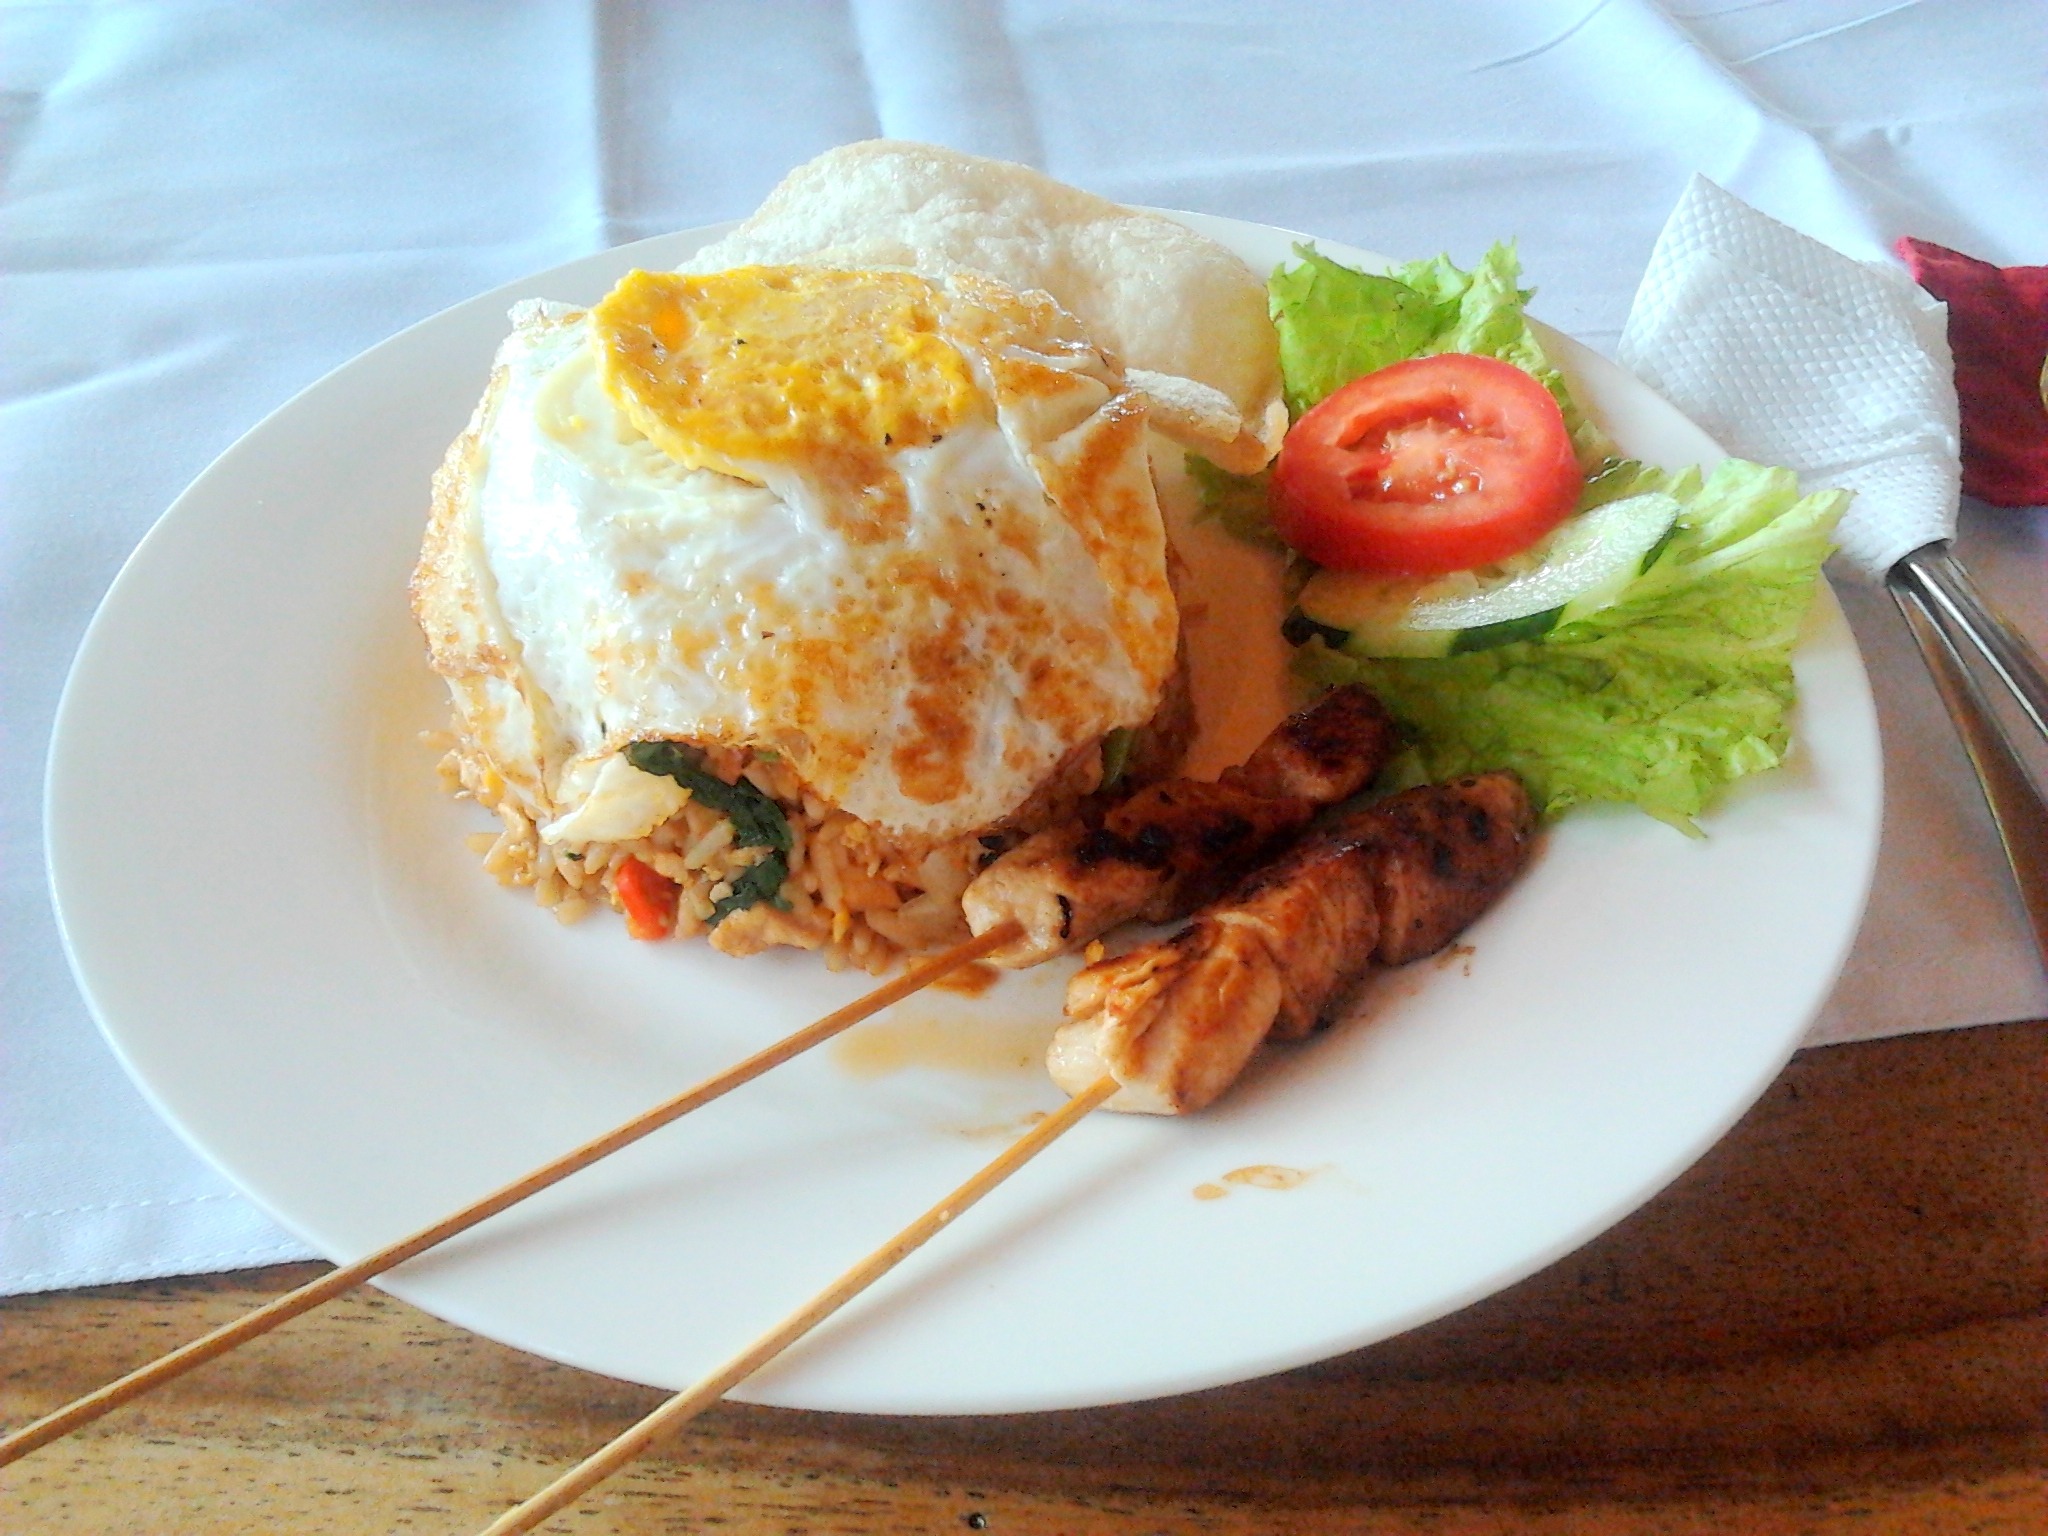
dish, meal, food, produce, breakfast, meat, cuisine, bali, sate, nasi